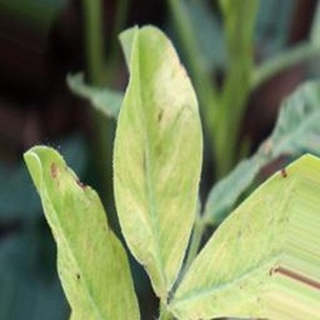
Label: groundnut_nutrition_deficiency